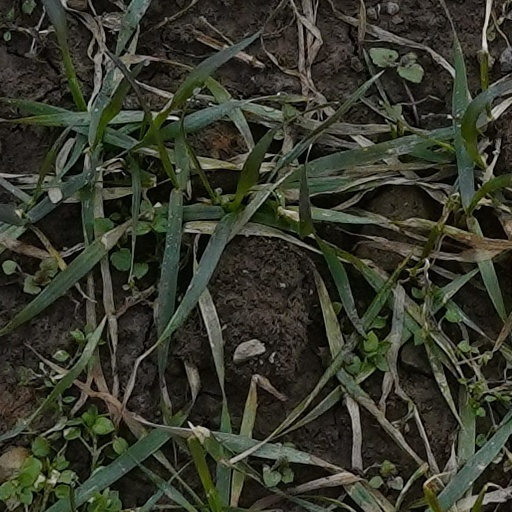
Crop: wheat